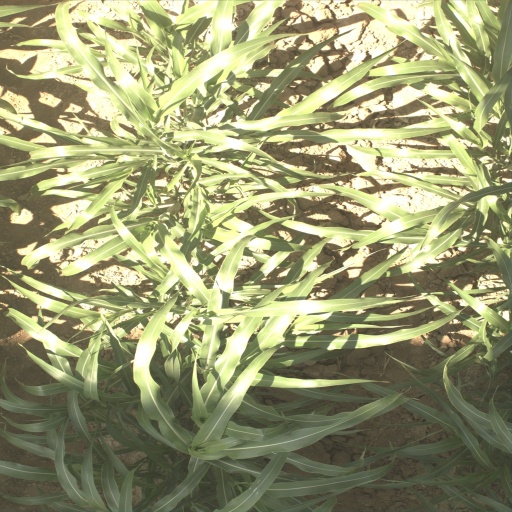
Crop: sorghum